Anna Letenská

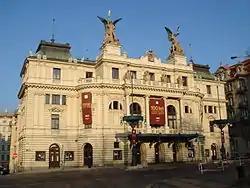
From 1939 to 1942, Letenská worked at the Vinohrady Theatre, Prague.

Anna Letenská was born in Nýřany, Plzeň Region, Austro-Hungarian Monarchy. She was brought up in a theatrical environment - both of her parents, Marie Svobodová (1871–1960) and Oldřich Svoboda (died 1939), and her sister, Růžena Nováková (1899–1984), were actors. She made her first appearance on stage at an early age.